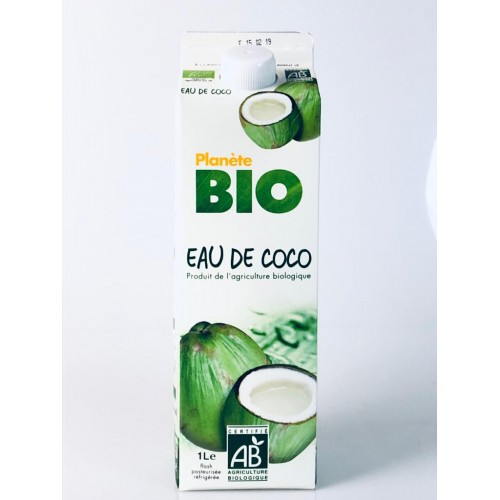
Waste category: cardboard